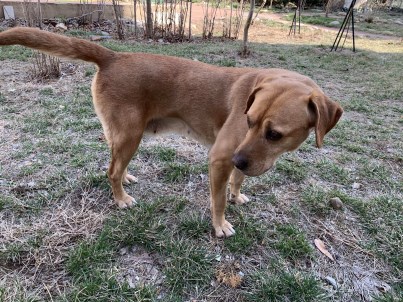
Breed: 3580-n000122-Labrador_retriever